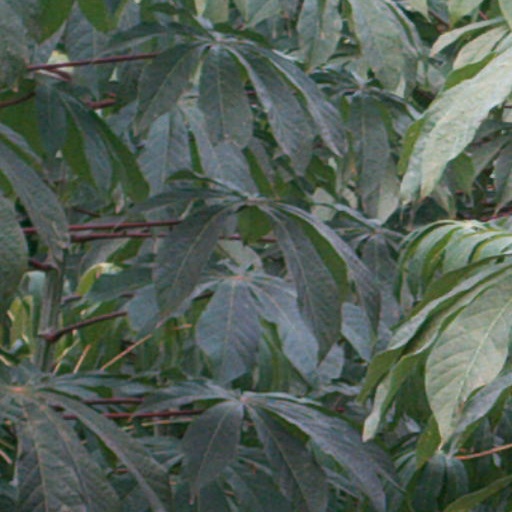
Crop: cassava